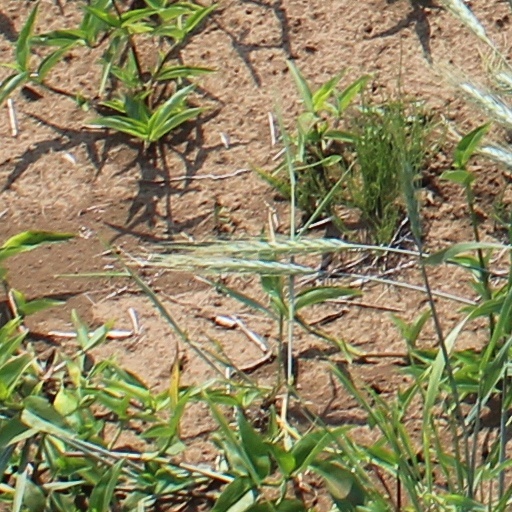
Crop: wheat